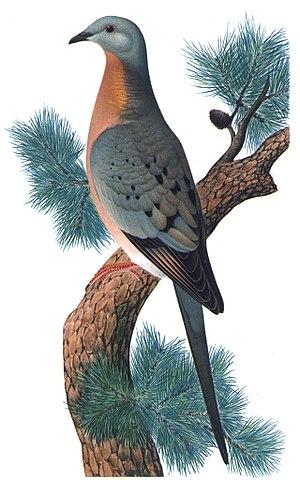
Pigeon migrateur, Ectopistes migratorius, male, chromolithographie d'après peinture.
La tourte voyageuse, pigeon migrateur ou colombe voyageuse est une espèce d'oiseaux, aujourd'hui éteinte.
En biologie et en écologie, l'extinction est la disparition totale d'une espèce ou d'un groupe de taxons, réduisant ainsi la biodiversité.